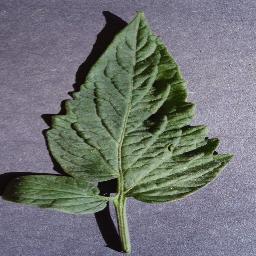
Label: Tomato___healthy